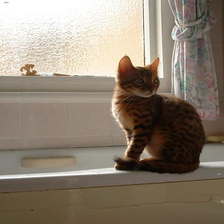
Species: cat
Breed: Bengal